Tooele Chemical Agent Disposal Facility

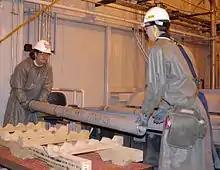
Workers load the final VX agent-filled M55 rocket onto the processing line for destruction, 17 November 2003.

Destruction is a requirement under the Chemical Weapons Convention and is monitored by the Organisation for the Prohibition of Chemical Weapons. Deseret Chemical Depot held 44% of the nation's chemical stockpile when processing began, and it had held some of these chemical munitions since 1942. TOCDF was constructed in the early 1990s and began destruction of chemical agent-filled munitions on 22 August 1996. As of September 2011, the facility had processed 99% of its stockpile. TOCDF processed all of its VX, sarin and mustard gas at its main facility; a smaller incinerator was installed west of the main plant in order to dispose of lewisite-filled containers. In advance of plant closing, two ponds were revitalized and the surrounded area reseeded as well as 29 miles of railroad being removed (out of 40-miles of rail in Deseret). Disposal of all chemical weapons concluded on 21 January 2012. It was the last depot to complete its disposal operations under the U.S. Army Chemical Materials Agency; although two other depots still store chemical weapons to be destroyed by the Assembled Chemical Weapons Alternatives program at Pueblo, Colorado and Bluegrass, Kentucky.